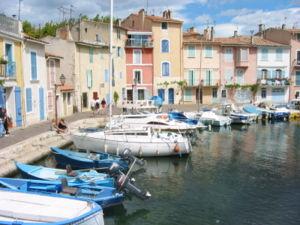
Martigues est une commune française des Bouches-du-Rhône en Provence, également connue sous le surnom de « Venise provençale ». Elle s'étend sur les rives de l'étang de Berre et sur le canal de Caronte. Elle est composée de trois quartiers et de plusieurs villages. Les habitants sont appelés Martégaux et Martégales.